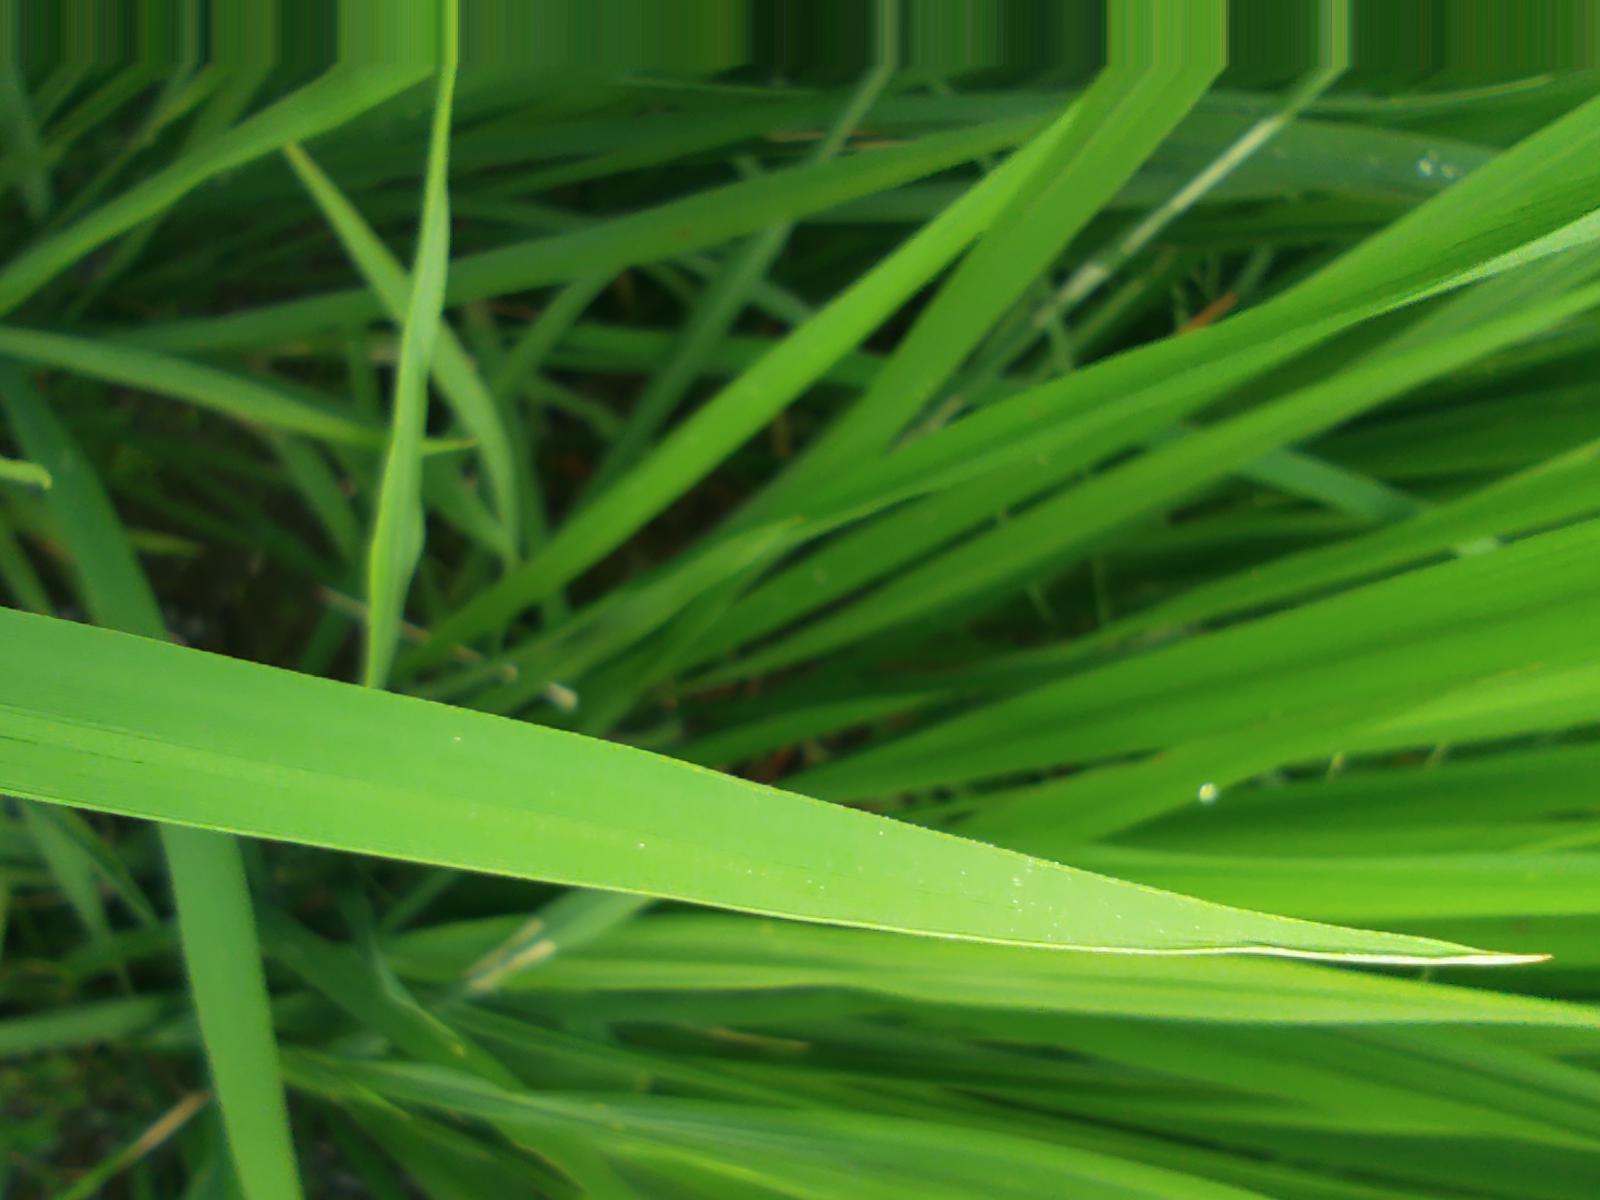
Nhãn: Healthy